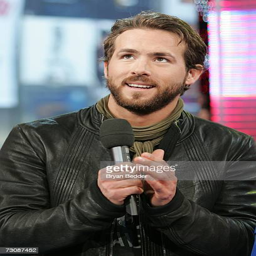
actor appears onstage during music video tv program